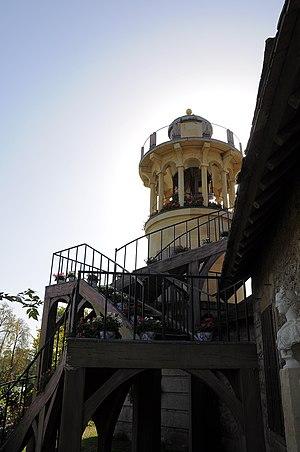
Tour Marlborough dans le hameau de la Reine dans le domaine du Château de Versailles, département des Yvelines en France. This building is classé au titre des Monuments Historiques. It is indexed in the Base Mérimée, a database of architectural heritage maintained by the French Ministry of Culture,